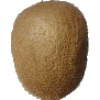
Label: kiwi